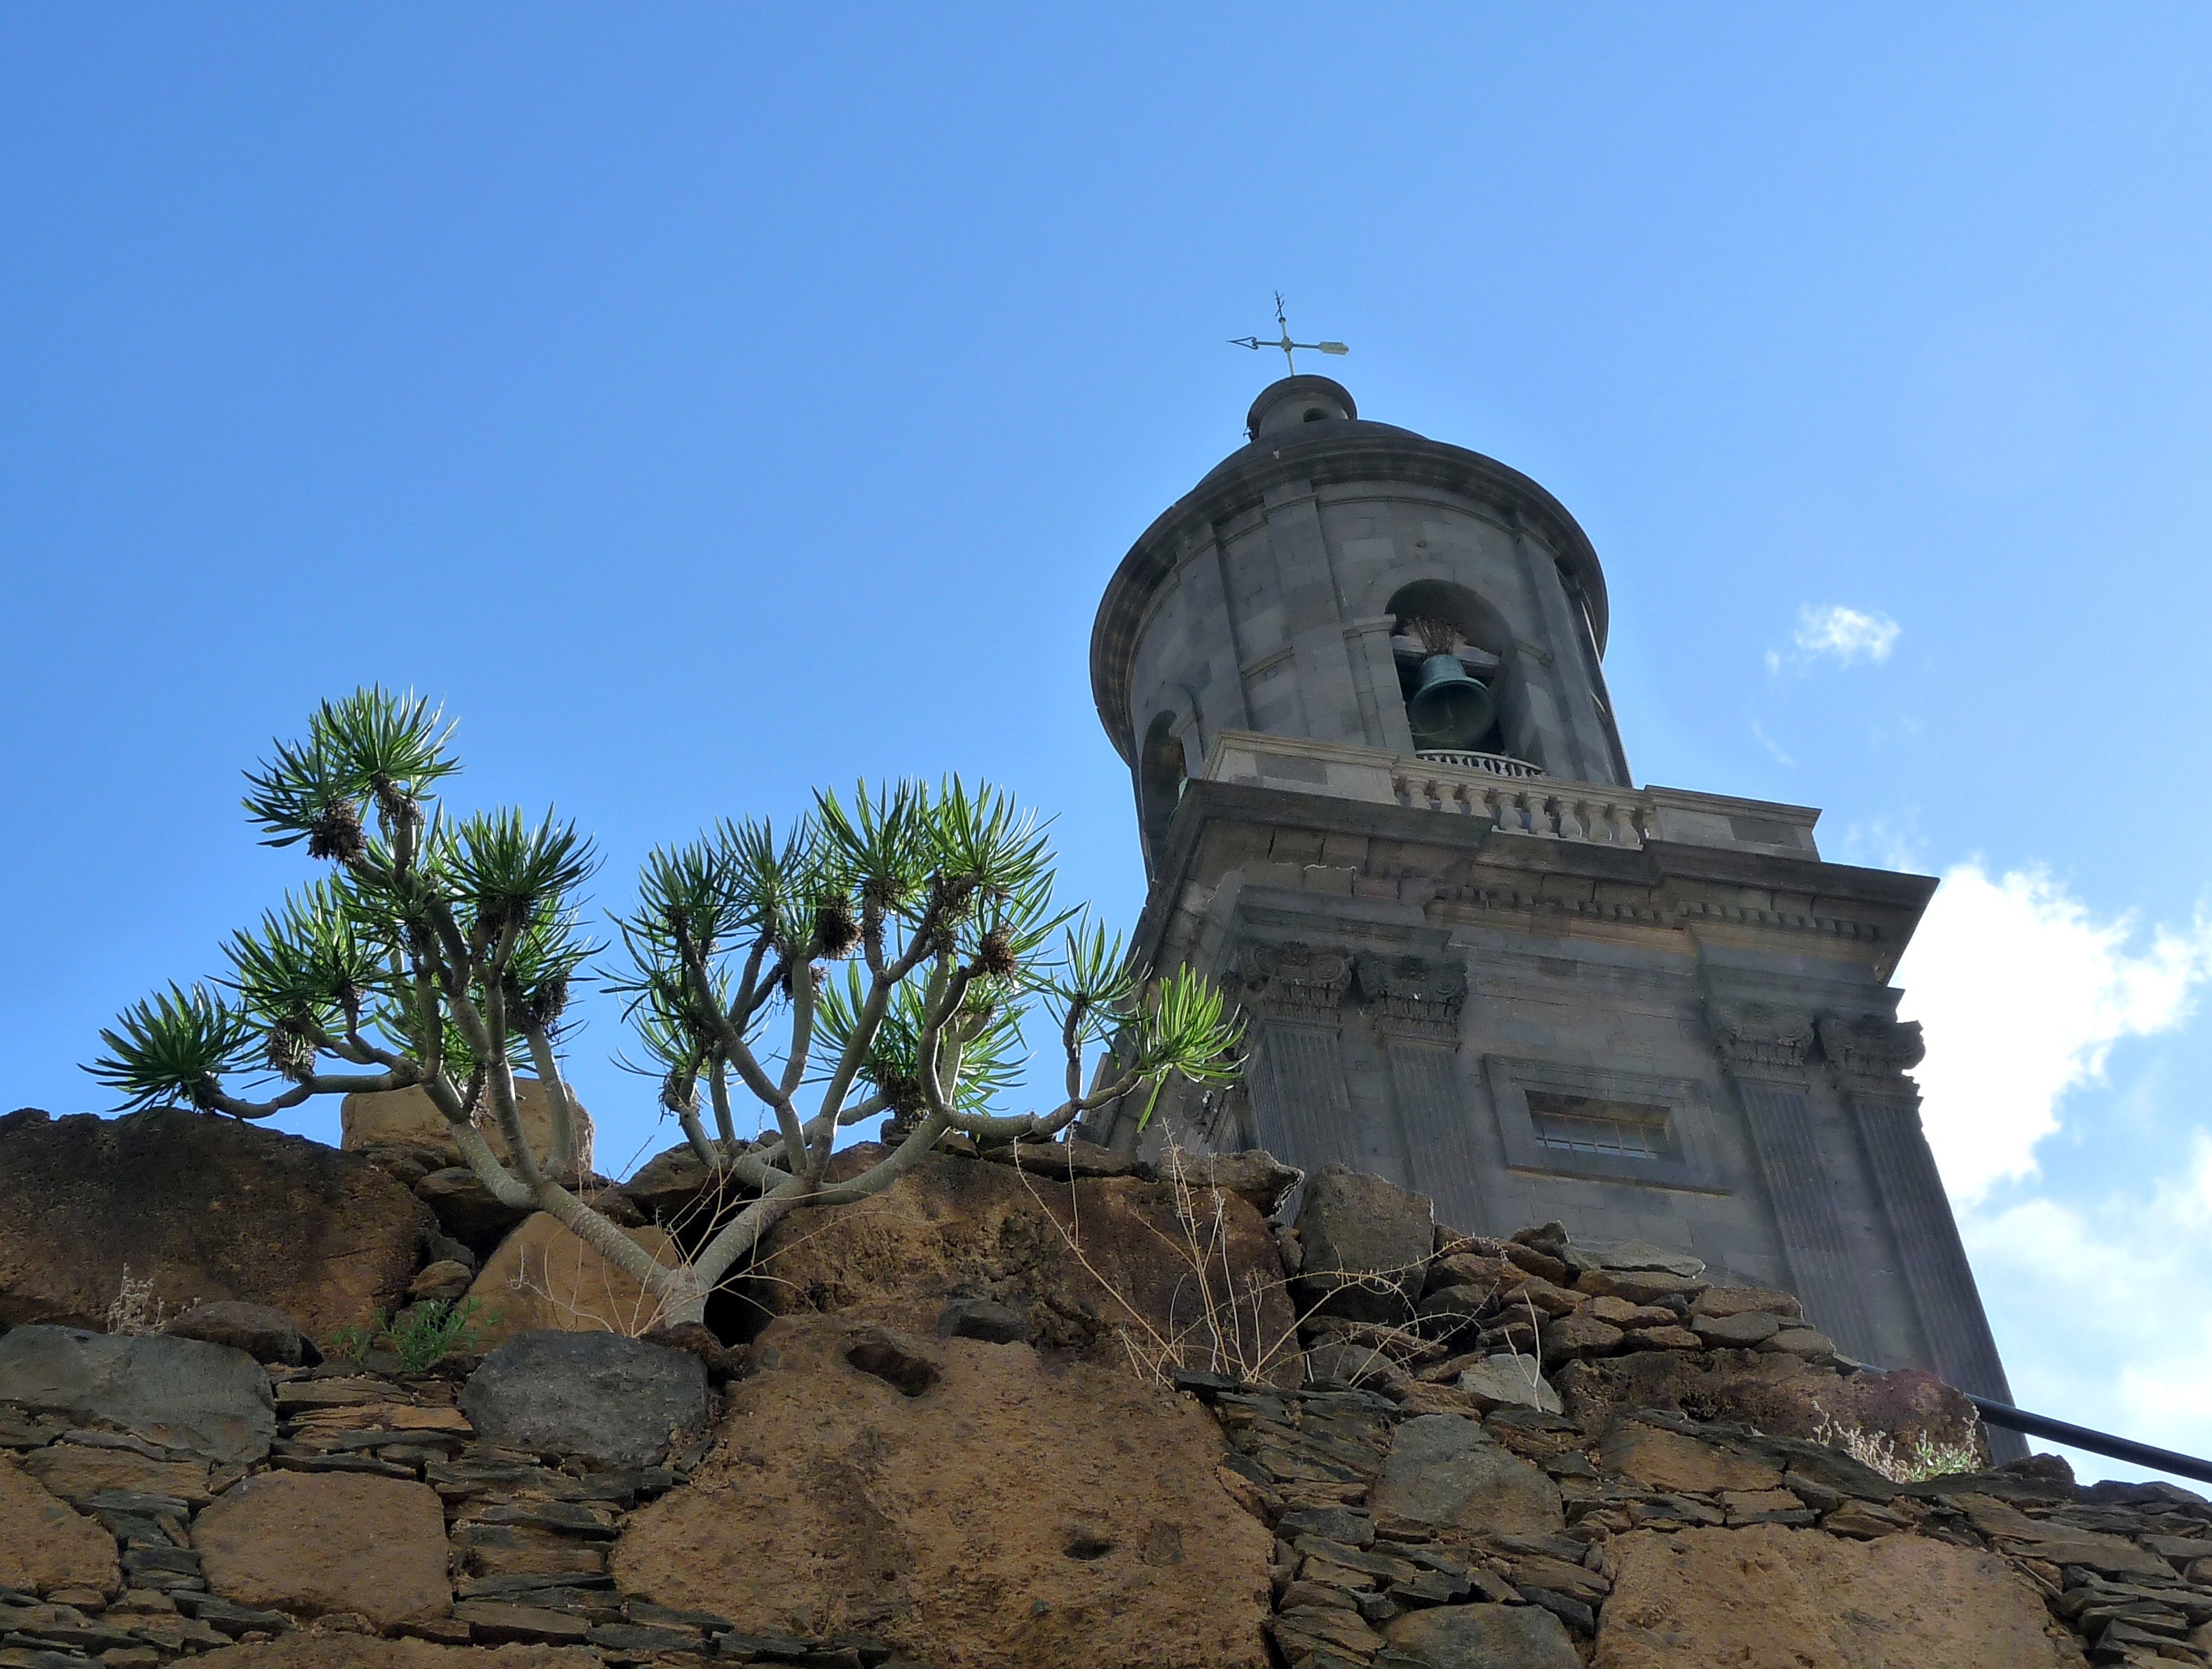
sea, rock, mountain, building, wall, monument, tower, landmark, church, fortification, place of worship, bell tower, steeple, monastery, ancient history